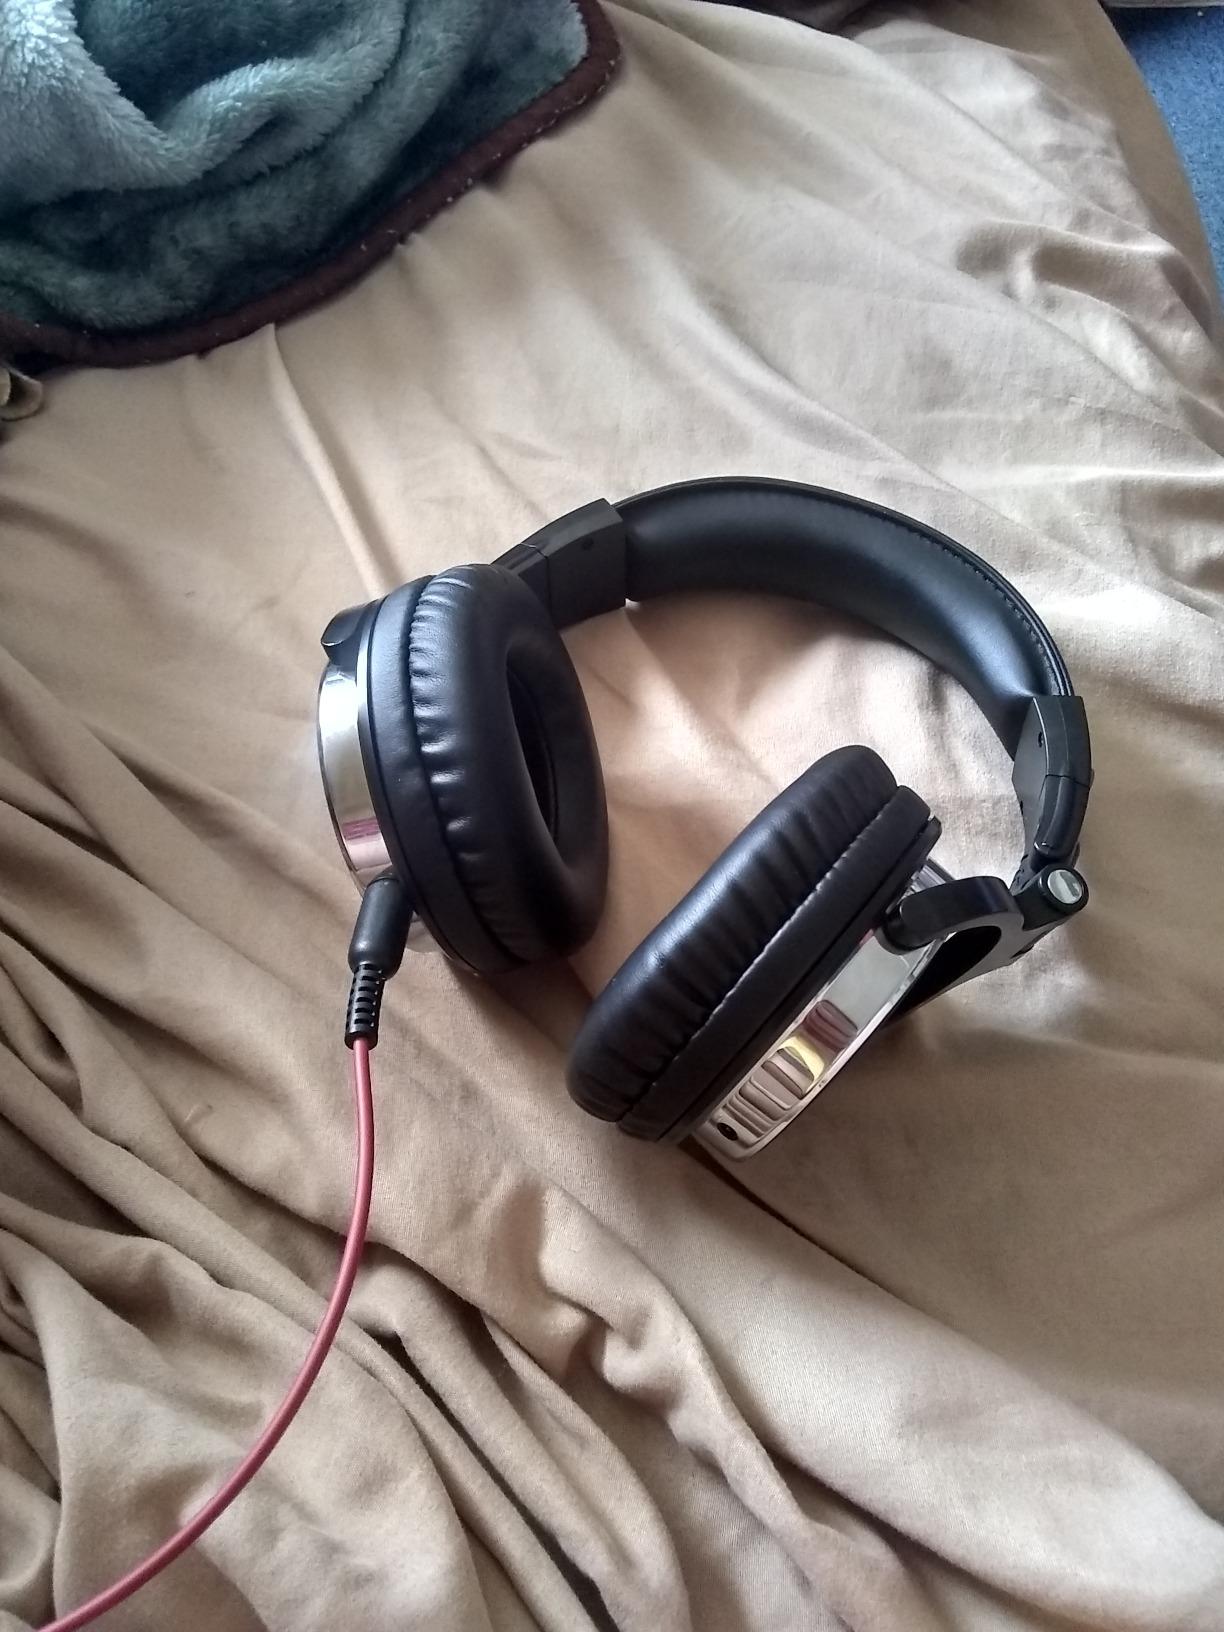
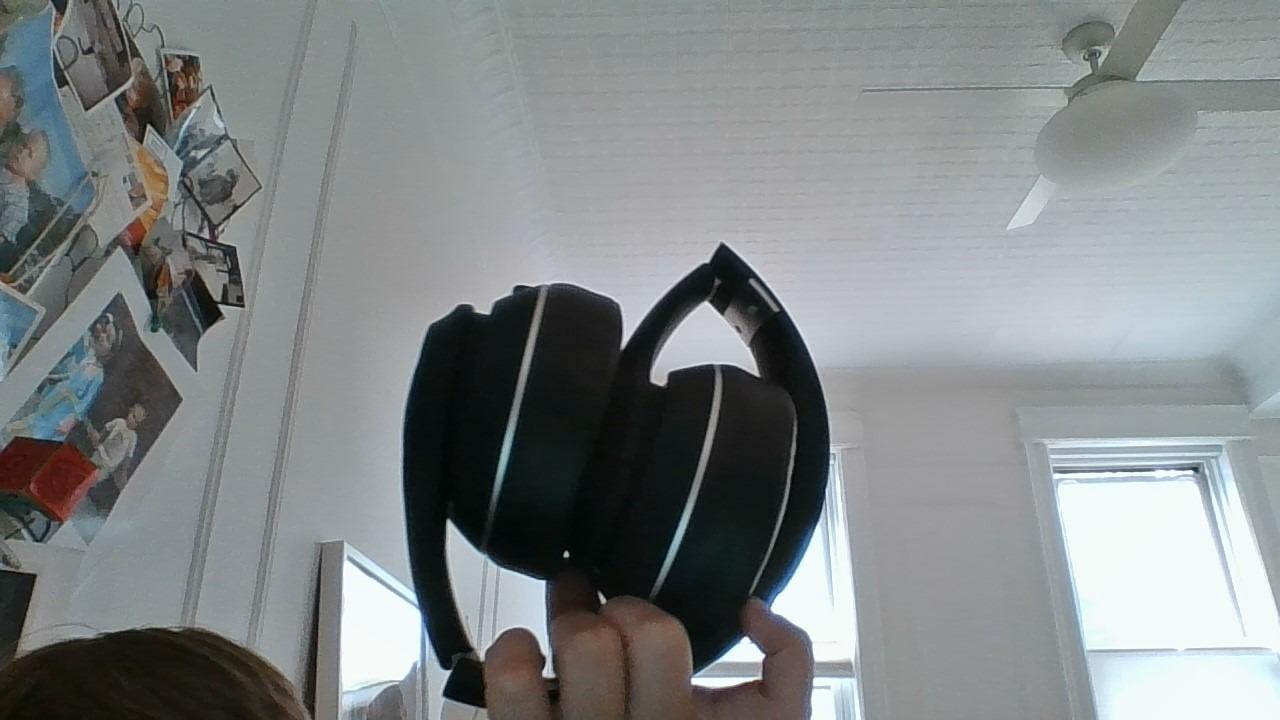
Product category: headphones
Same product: no